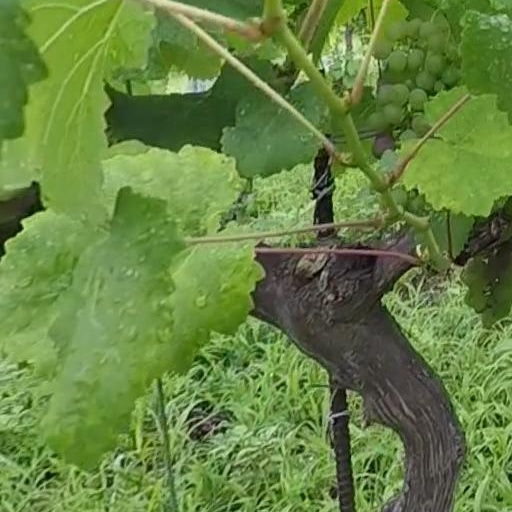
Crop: grape